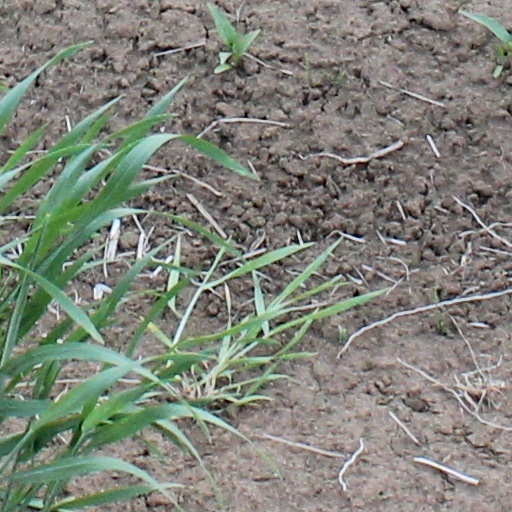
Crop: wheat